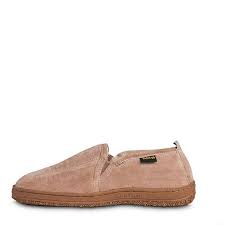
Waste category: shoes